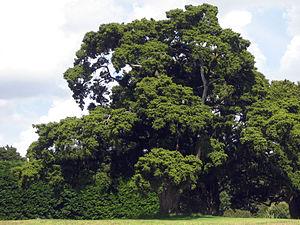
Podocarpus totara est une espèce d'arbre conifère de la famille des Podocarpaceae, endémique de la Nouvelle-Zélande.
La région Néo-Zélandaise est une phytodivision définie par Armen Takhtajan, elle inclut les îles de la Nouvelle-Zélande, l'île Stewart ainsi qu'une multitude de plus petites îles. Cette phytorégion fait partie du royaume Holantarctique qui comporte également les régions Fernandez, chilienne-patagonienne, et les îles subantarctiques du sud.